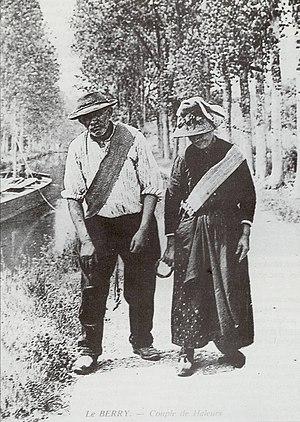
Le berrichon ou flûte berrichonne est un type de bateau de canal créé spécialement pour pouvoir fréquenter le canal de Berry qui est à petit gabarit de même que le canal de la Sauldre et la rigole d'Arroux. Bien sûr, le bateau berrichon peut fréquenter les voies de gabarit plus important, et on le verra s'aventurer jusqu'en Lorraine.
Le canal d'Orléans est une ancienne voie d'eau située dans le département français du Loiret. D’une longueur de 78,65 km, ce canal relie la Loire au canal du Loing et au canal de Briare. Il assure ainsi la continuité par voie d'eau entre Orléans et Paris vers le nord et Briare et les canaux du Centre vers le sud.